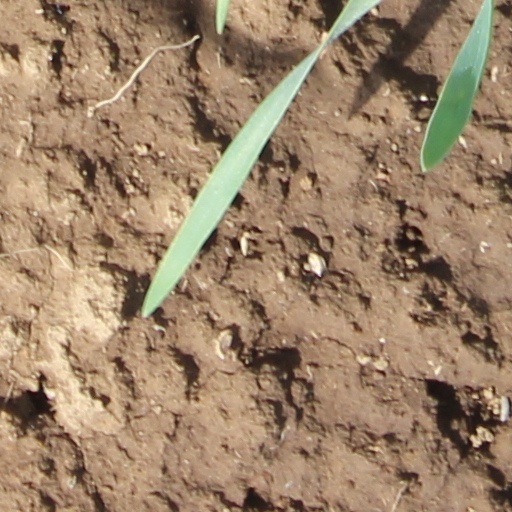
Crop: wheat